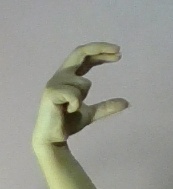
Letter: thal